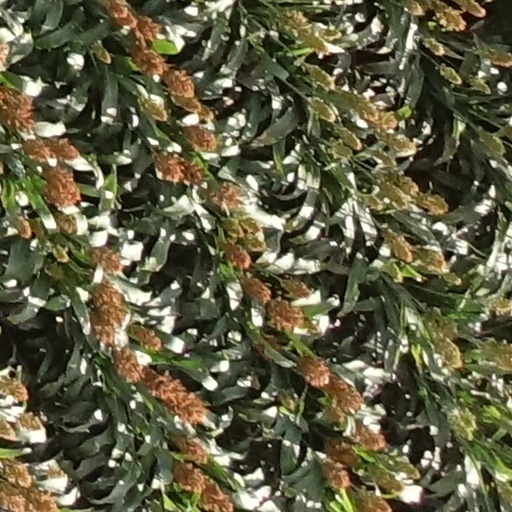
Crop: sorghum